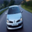
Label: automobile